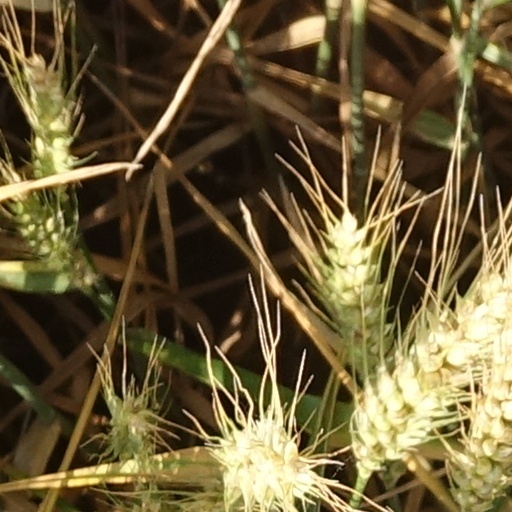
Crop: wheat